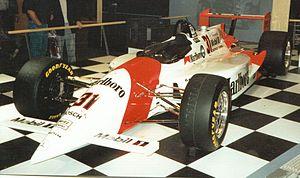
Penske Racing est une écurie de course automobile, division de la Penske Corporation, basée à Mooresville en Caroline du Nord et dirigée par Roger Penske. Elle est présente dans diverses disciplines du sport automobile américain telles que la NASCAR, l'IndyCar Series et l'WeatherTech SportsCar Championship. Dans le passé, Penske a couru en Formule 1 et en Champ Car où l'écurie a remporté de nombreuses victoires et de nombreux titres.